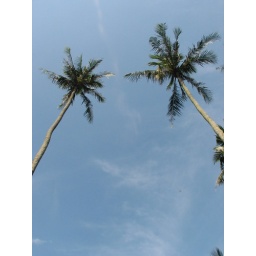
Tall palms under the blue blue sky